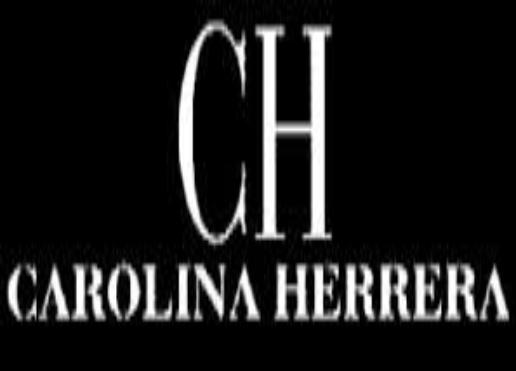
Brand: Carolina Herrera
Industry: Necessities